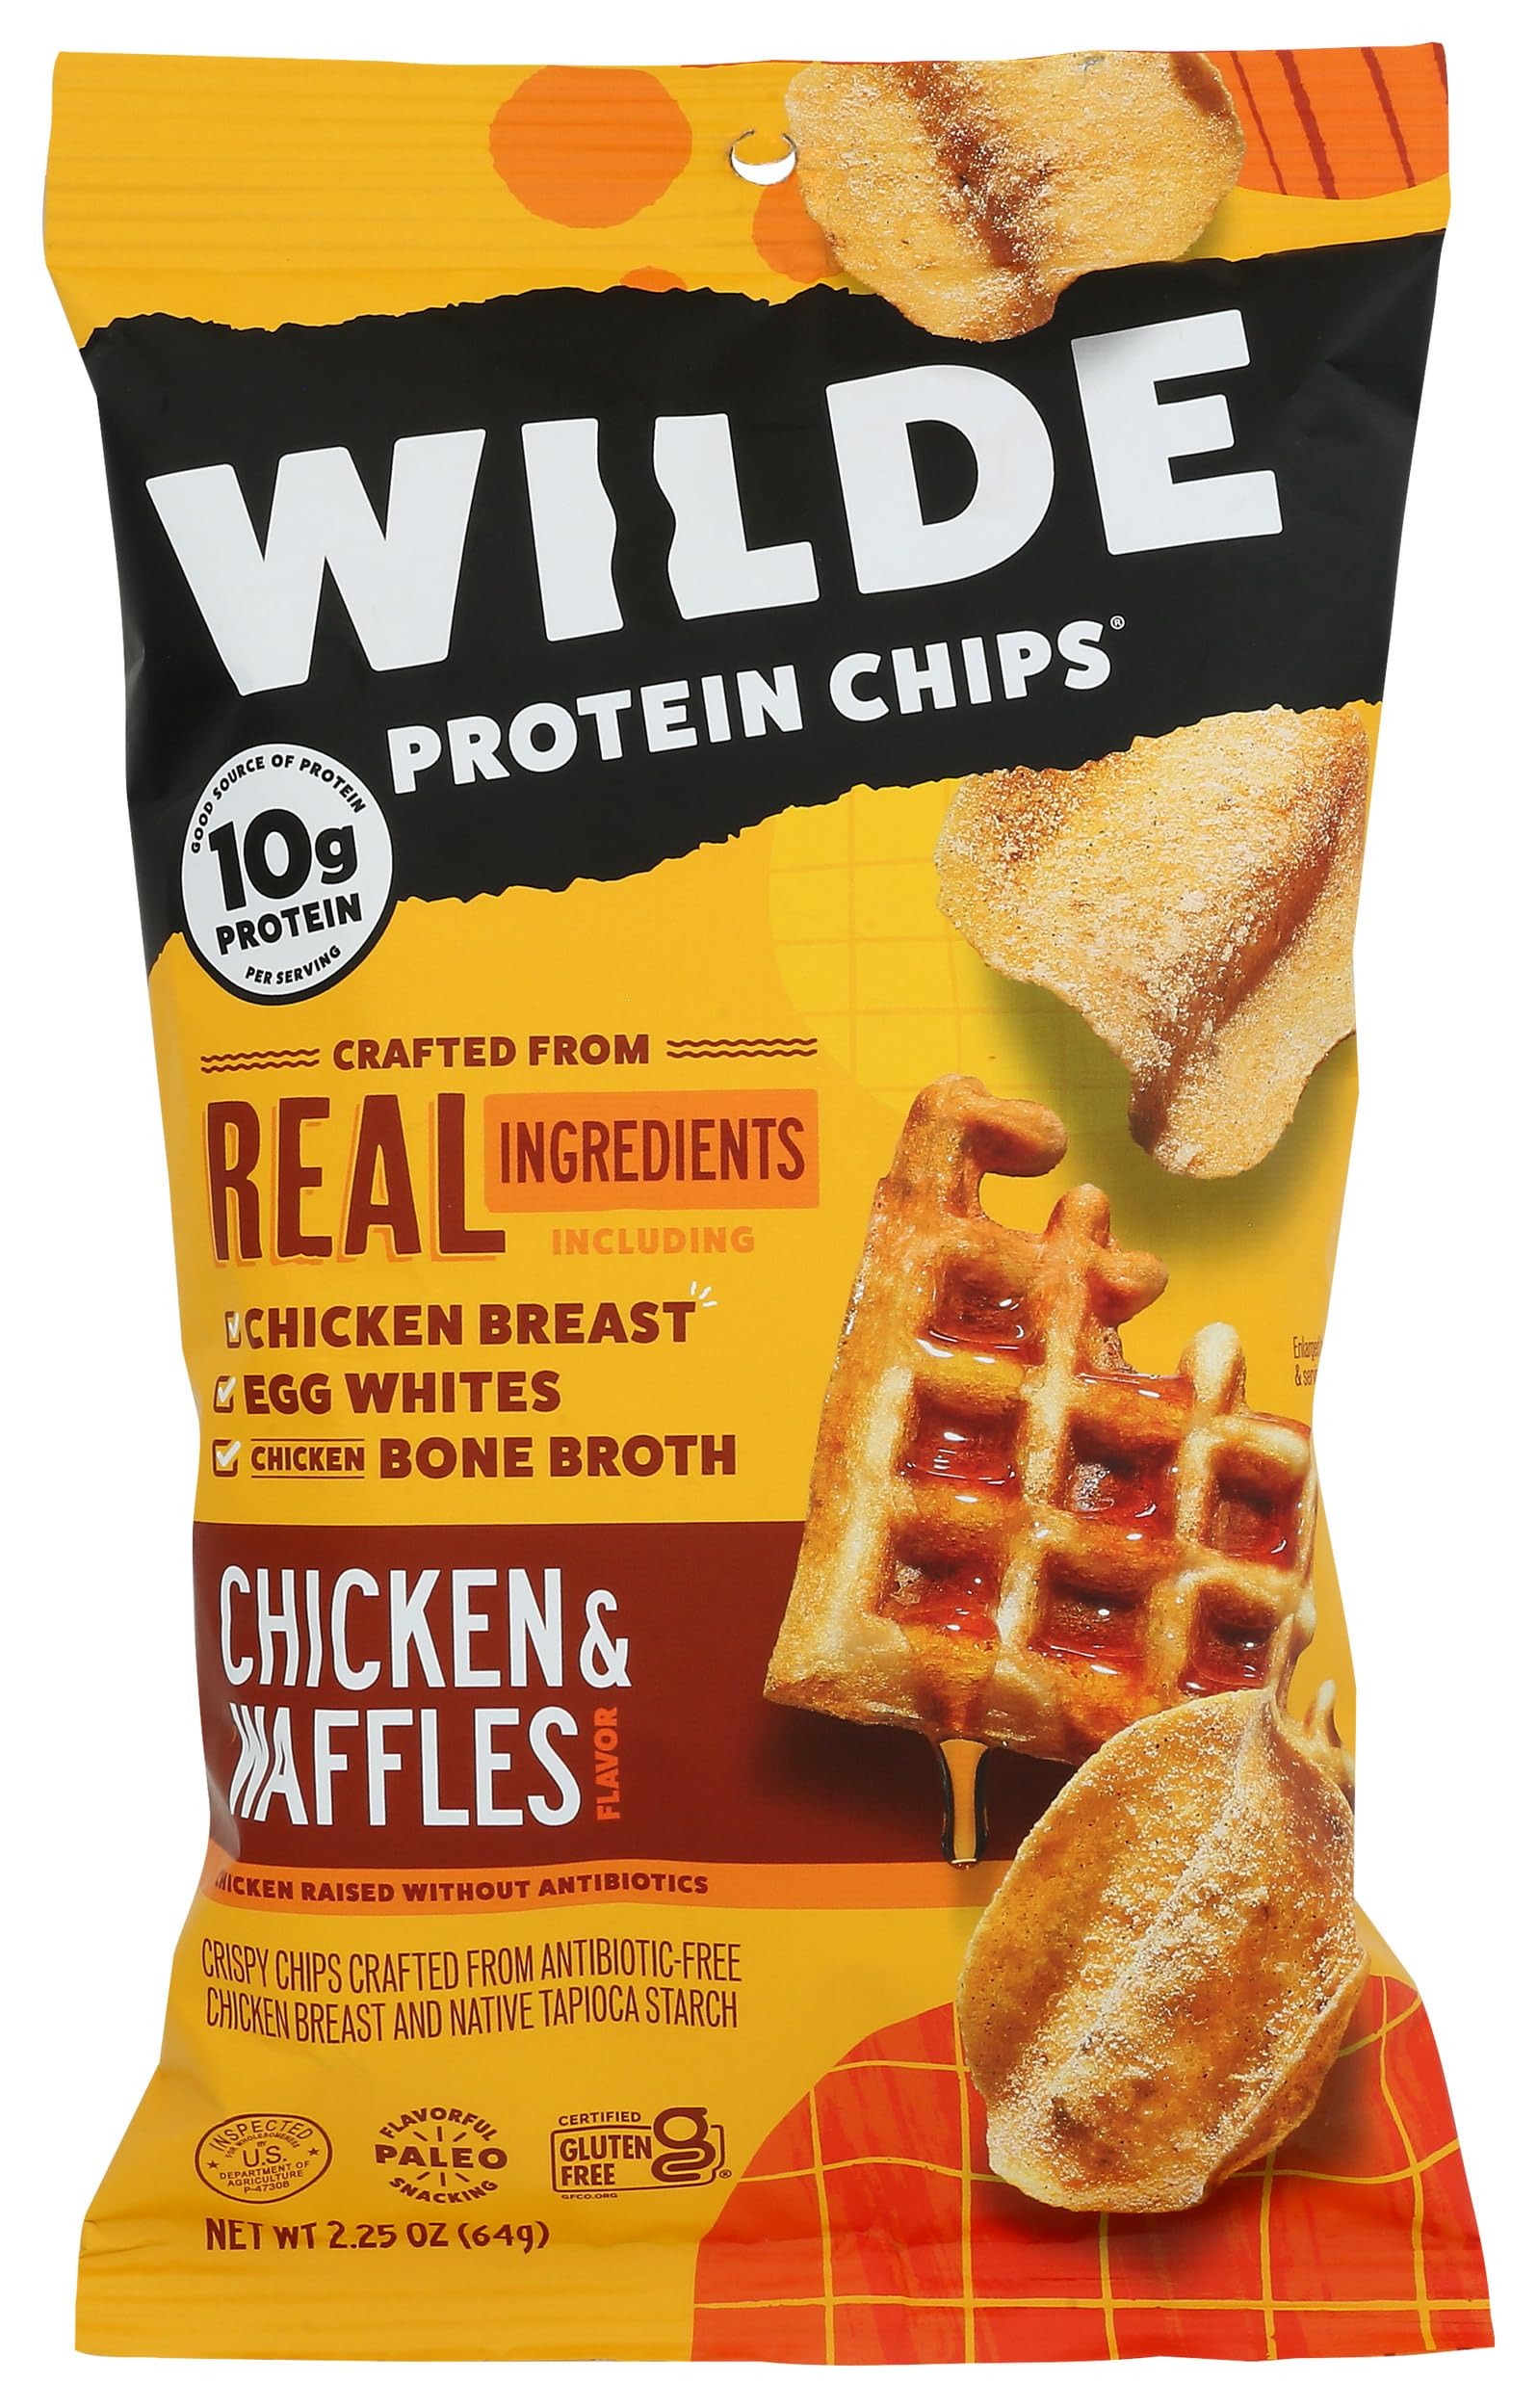
Item Name: Chicken and Waffles Chicken Chips by Wilde Chips, Thin and Crispy, High Protein, Keto, Paleo Friendly, Made with Real Chicken, 2.25oz Bag
Bullet Point 1: Try our new chicken and waffles: This classic combination starts with real chicken, crisped in sunflower oil.
Bullet Point 2: Thinner and crispier chip made with 100% real chicken: We ditched the potato and replaced it with real chicken.
Bullet Point 3: Free of common allergens: Our chips do not contain potato, corn, processed proteins, gluten, grains, dairy, or nuts.
Bullet Point 4: Natural free-range chickens: We believe in using real ingredients that are never processed, the chickens.
Bullet Point 5: Chips gone wilde: Wilde is the story of an impossible snack made possible through relentless innovation.
Product Description: Crispy chips crafted from antibiotic-free chicken breast and tapioca starch. 10 g protein per serving. Certified Gluten free. gfco.org. Paleo: Flavorful snacking. Good source of protein. Vegetarian fed. Chicken raised without antibiotics. Crispy chicken served all day. Hits the sweet spot. Wilde is the first chip bold enough to create a delicious chip crafted from 100% all natural (No artificial ingredients; minimally processed) chicken breast. Our light and crispy chicken & waffles flavor chips are the perfect blend of savory waffles with a hint of buttery maple syrup for a chip that hits the sweet spot! Savor freely. Crunch wildely. Chicken used contains no antibiotics or added hormones (There are no hormones approved for use in poultry by federal regulations). Chicken used 100% natural (No artificial ingredients; minimally processed). Raised without antibiotics. No added hormones (There are no hormones approved for use in poultry by federal regulations). Inspected for wholesomeness by U.S. Department of Agriculture. wildebrands.com Facebook. Twitter. Instagram. (at)wildechips. Questions info(at)wildebrands.com. Made in USA.
Value: 2.25
Unit: Ounce

Price: 9.99